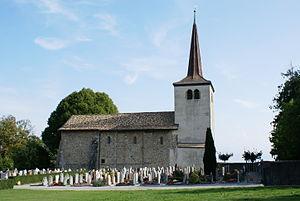
vue latérale du temple et du cimetière de St-Prex (Suisse)
Cette liste présente les biens culturels d'importance nationale dans le canton de Vaud. Cette liste correspond à l'édition 2009 de l'Inventaire Suisse des biens culturels d'importance nationale pour le canton de Vaud. Il est trié par commune et inclus : 186 bâtiments séparés, 46 collections, 32 sites archéologiques et deux cas particuliers.